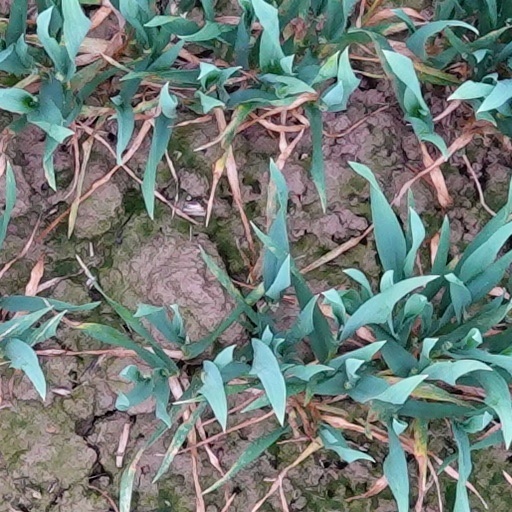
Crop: wheat